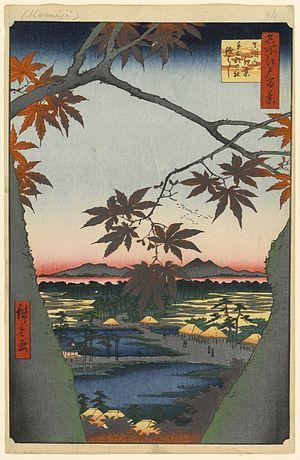
Les Cent vues d'Edo constituent, avec Les Cinquante-trois Stations du Tōkaidō et Les Soixante-neuf Stations du Kiso Kaidō, l'une des séries d'estampes majeures que compte l'œuvre très abondante du peintre japonais Hiroshige. Malgré le titre de l'œuvre, réalisée entre 1856 et 1858, il y a en réalité 119 estampes qui toutes utilisent la technique de la xylographie. La série appartient au style de l'ukiyo-e, mouvement artistique portant sur des sujets populaires à destination de la classe moyenne japonaise urbaine qui s'est développée durant l'époque d'Edo. Plus précisément, elle relève du genre des meisho-e célébrant les paysages japonais, un thème classique dans l'histoire de la peinture japonaise. Quelques-unes des gravures sont réalisées par son élève et fils adoptif, Utagawa Hiroshige II qui, pendant un temps, utilise ce pseudonyme pour signer certaines de ses œuvres.